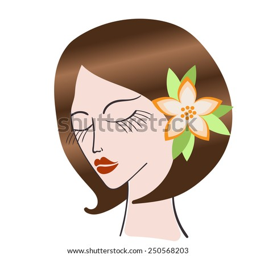
vector drawing of the face of a girl with a flower in her hair